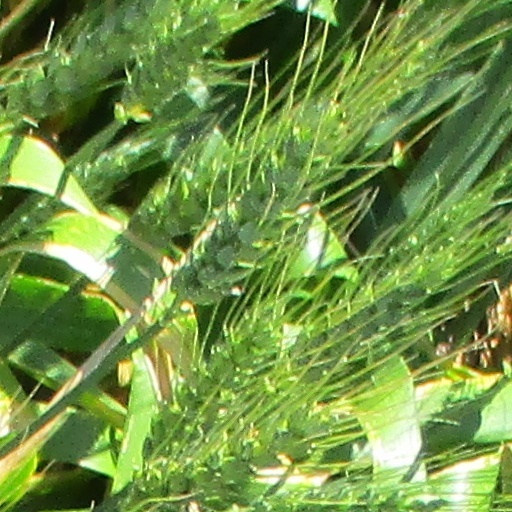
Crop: wheat